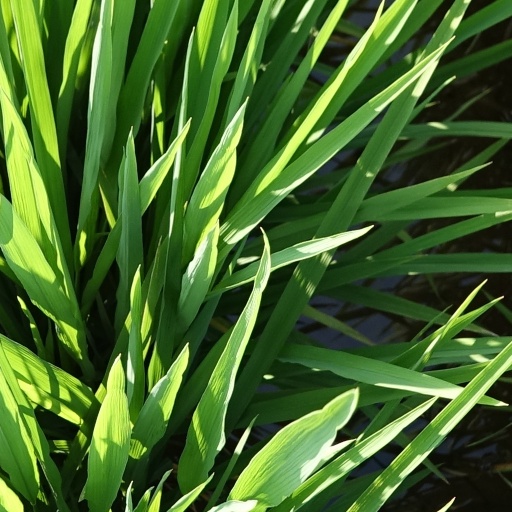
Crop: rice